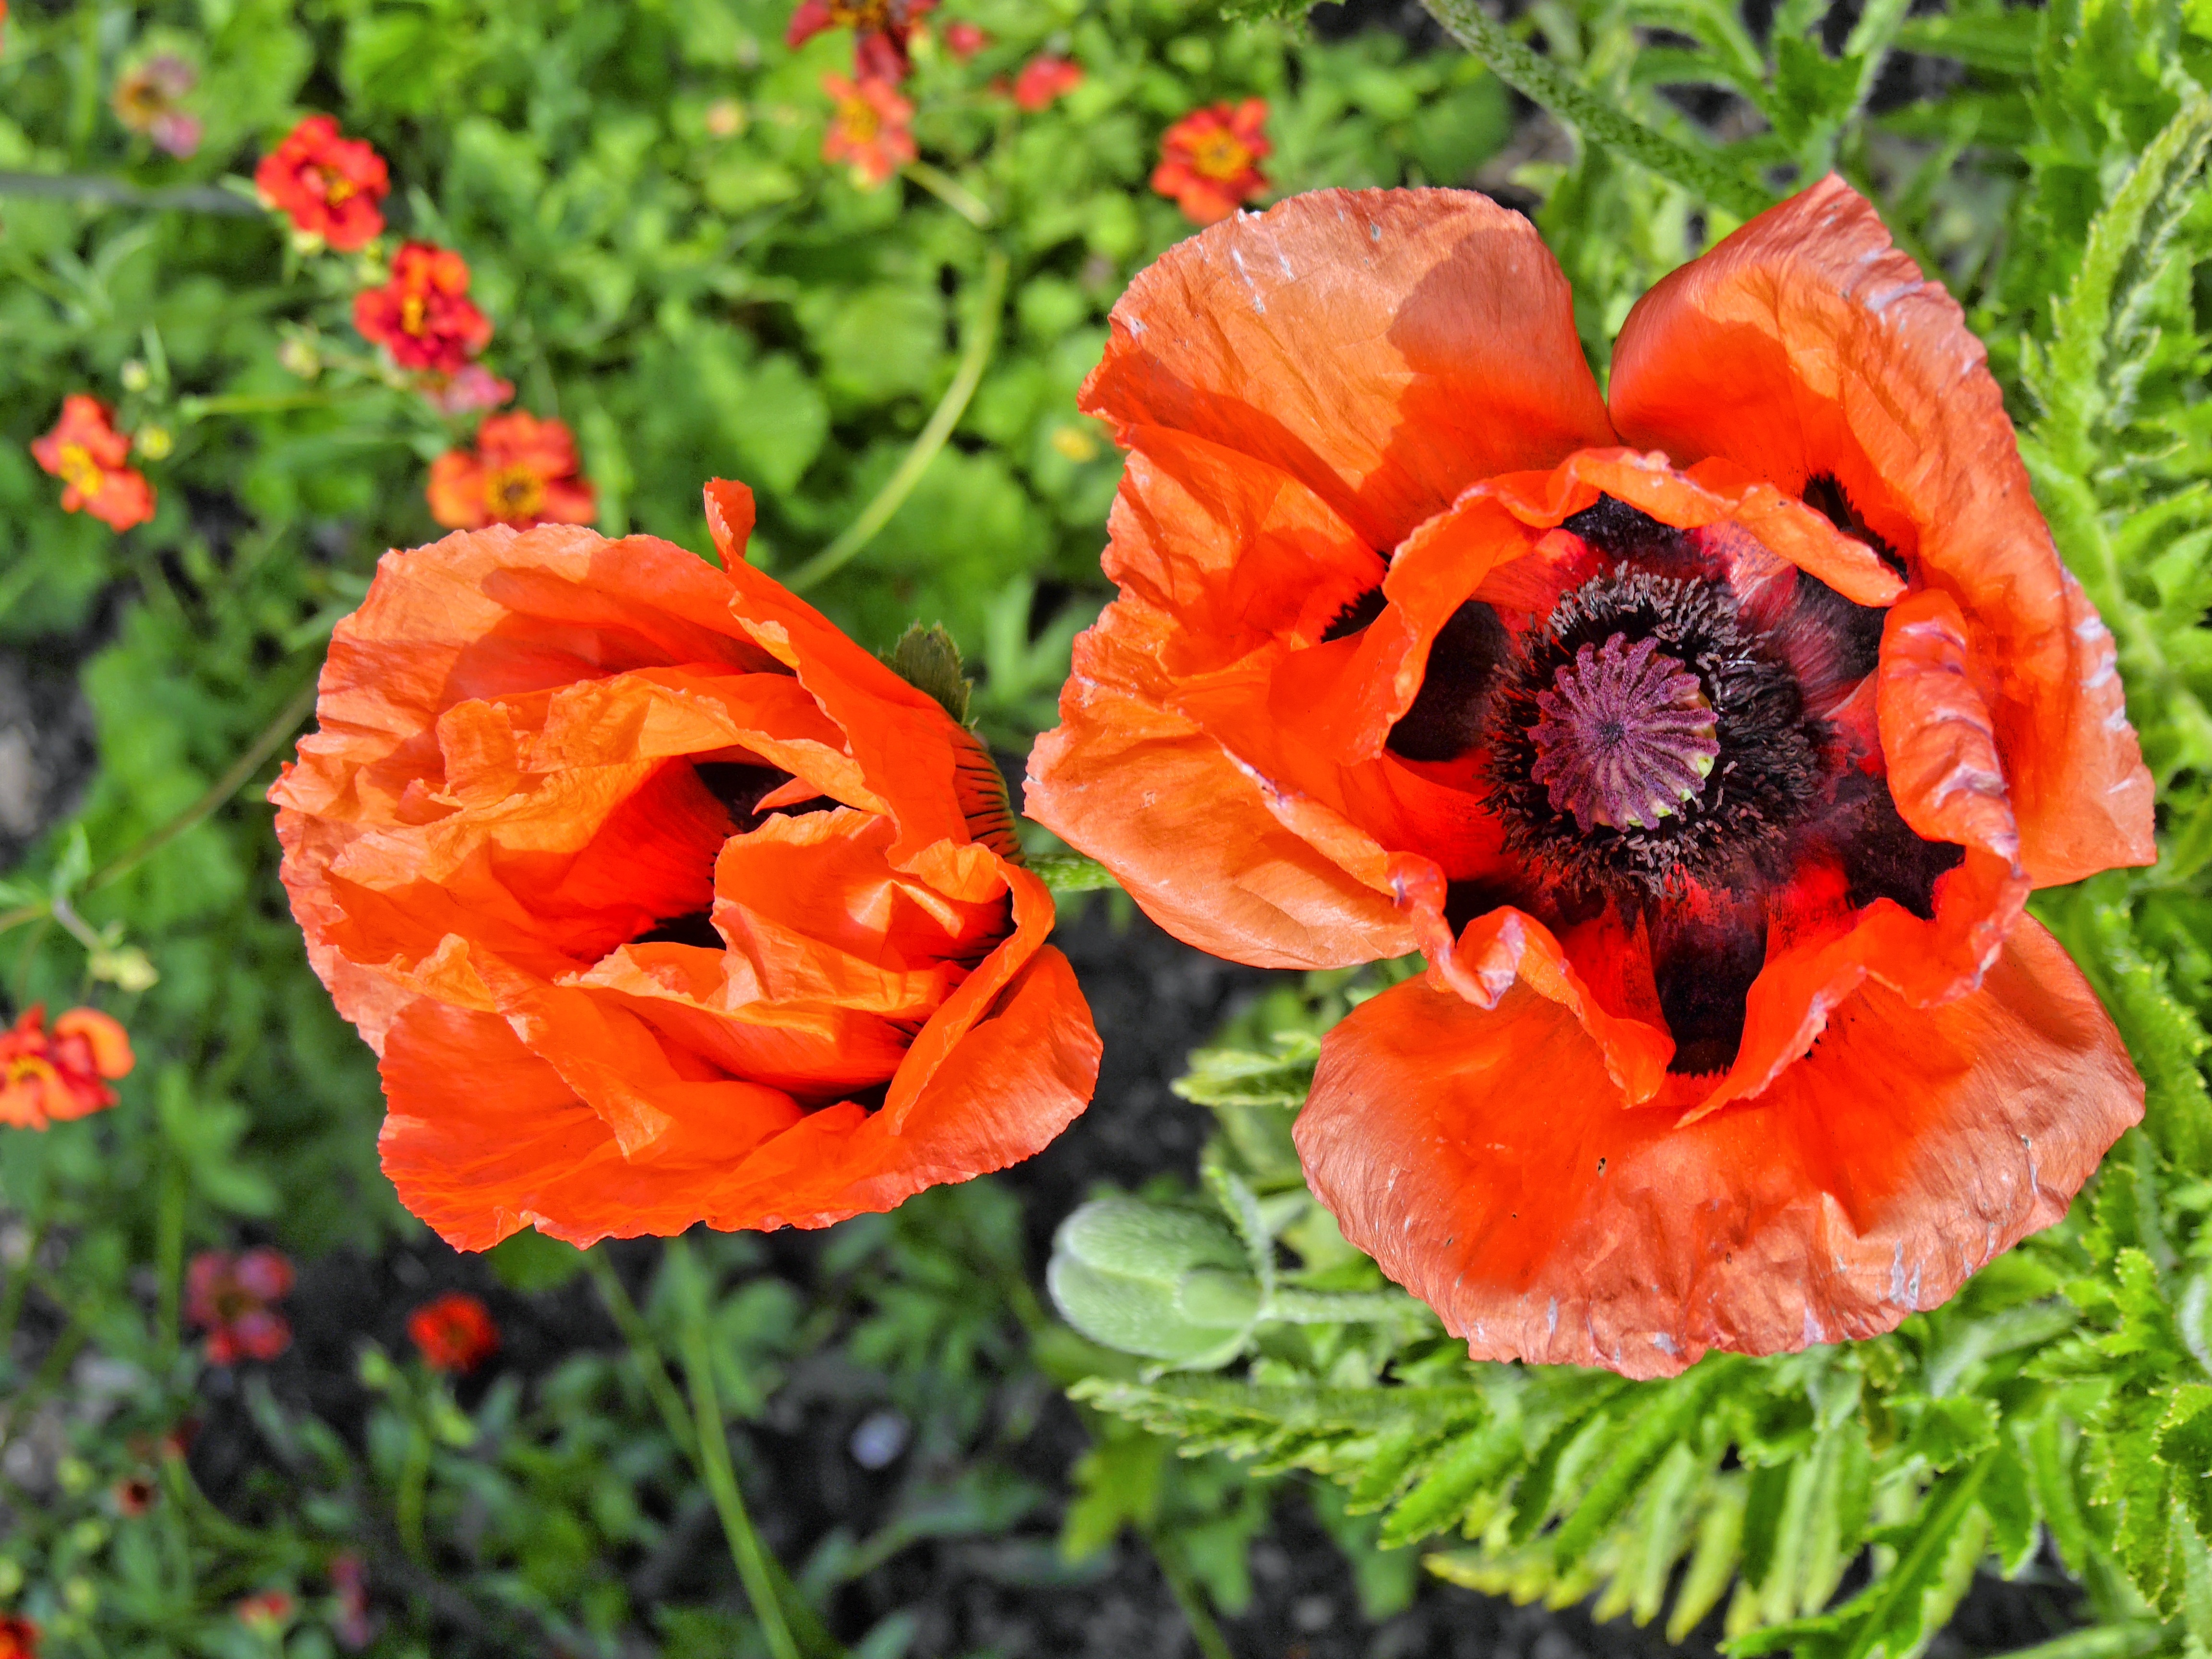
blossom, plant, flower, petal, bloom, red, flora, poppy, coquelicot, flowering plant, annual plant, land plant, poppy family